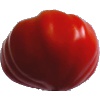
Label: Tomato 3